Kate Osamor

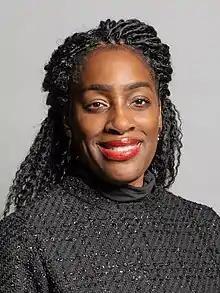
Official portrait, 2020

Ofunne Kate Osamor (born 15 August 1968) is a British Labour and Co-operative politician who has been Member of Parliament (MP) for Edmonton and Winchmore Hill, previously Edmonton, since 2015. She was Shadow Secretary of State for International Development from 2016 to 2018. She is a member of the Socialist Campaign Group parliamentary caucus, and currently serves as the Government's Trade Envoy to East Africa.